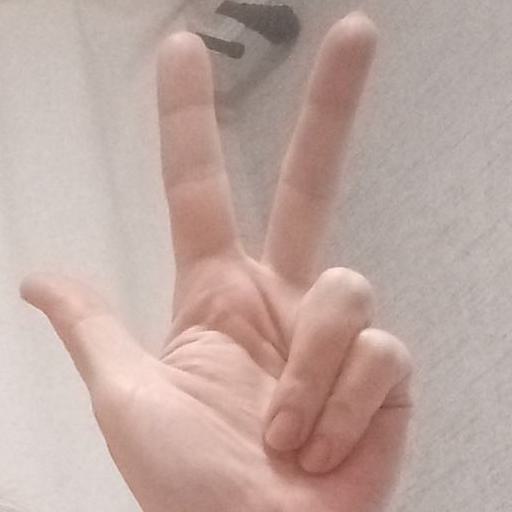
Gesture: three2